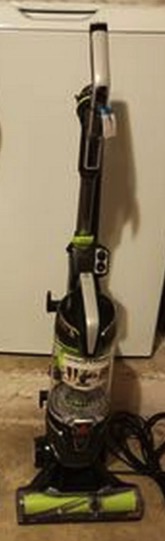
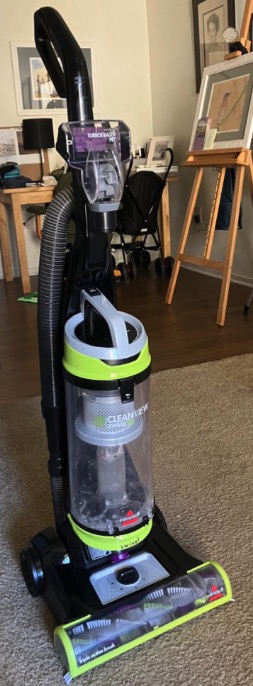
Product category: items_vacuum
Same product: no